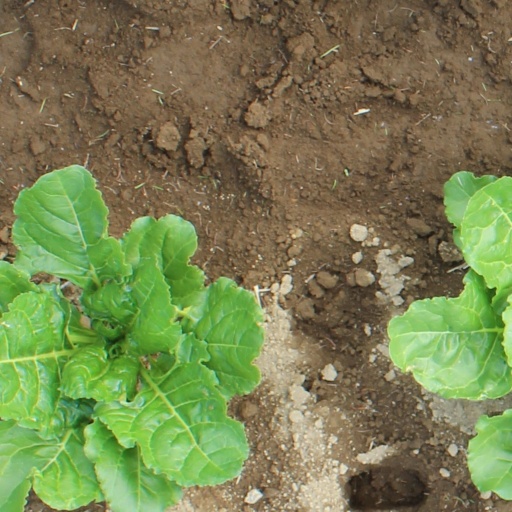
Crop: sugar beet